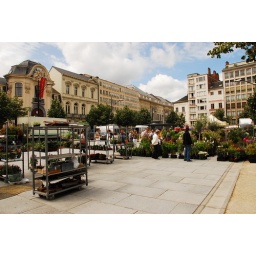
underneath this market is a car park - it's where we parked as ghent city centre free of cars.